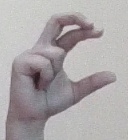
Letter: thal